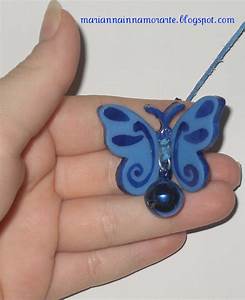
Label: butterfly